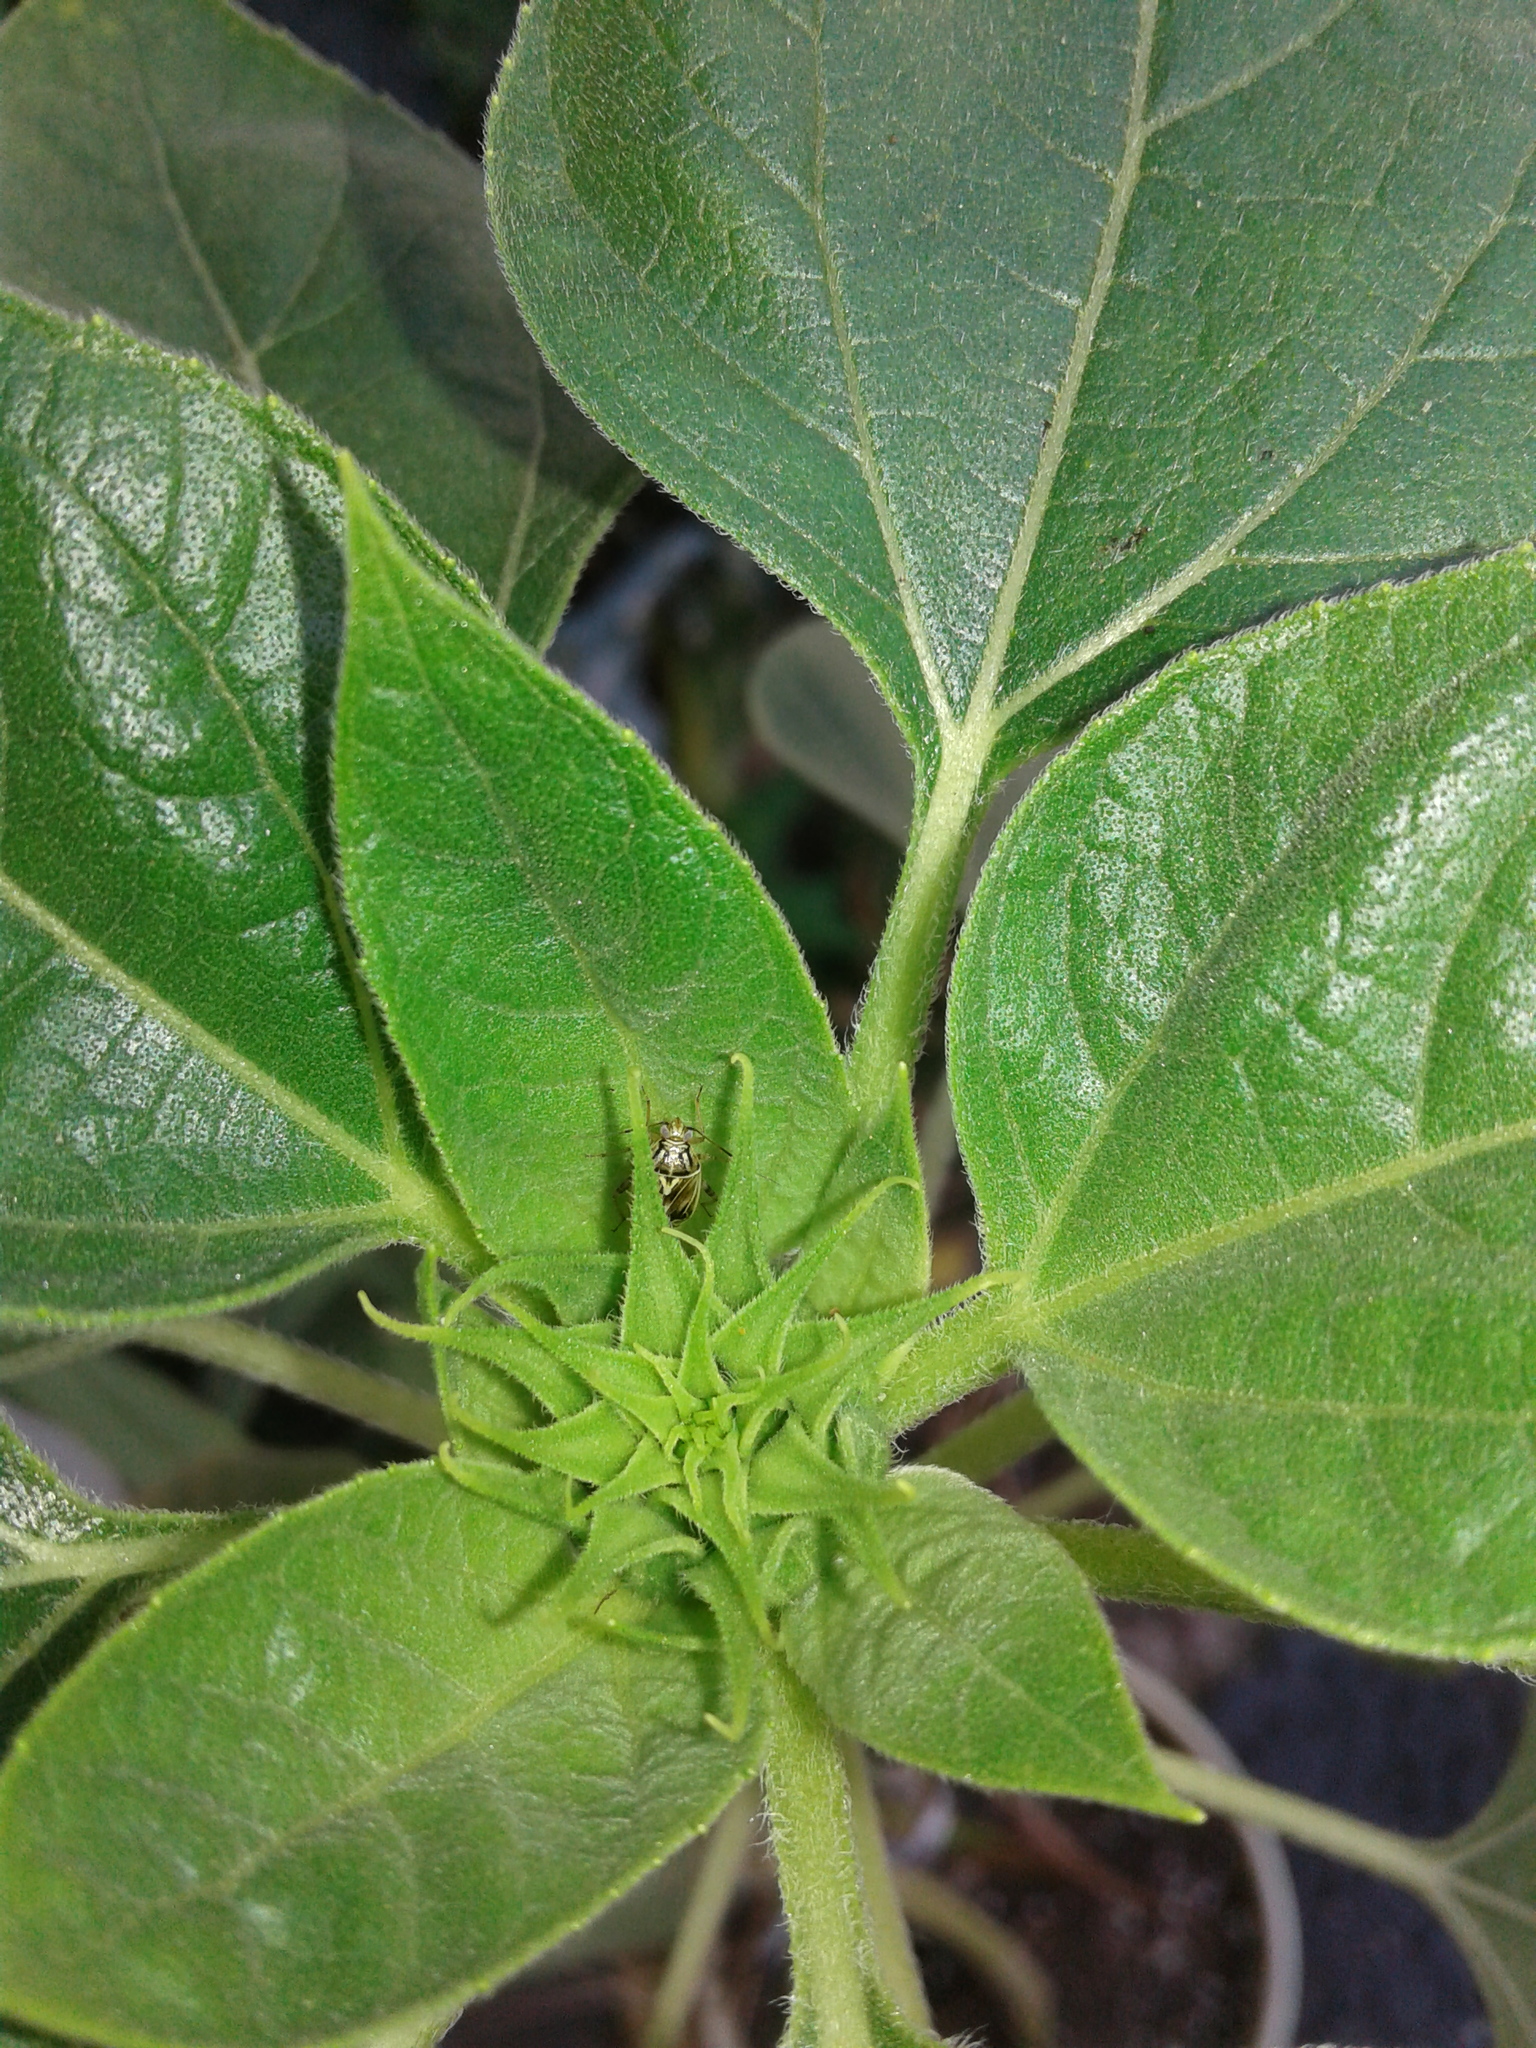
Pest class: lygus_bug